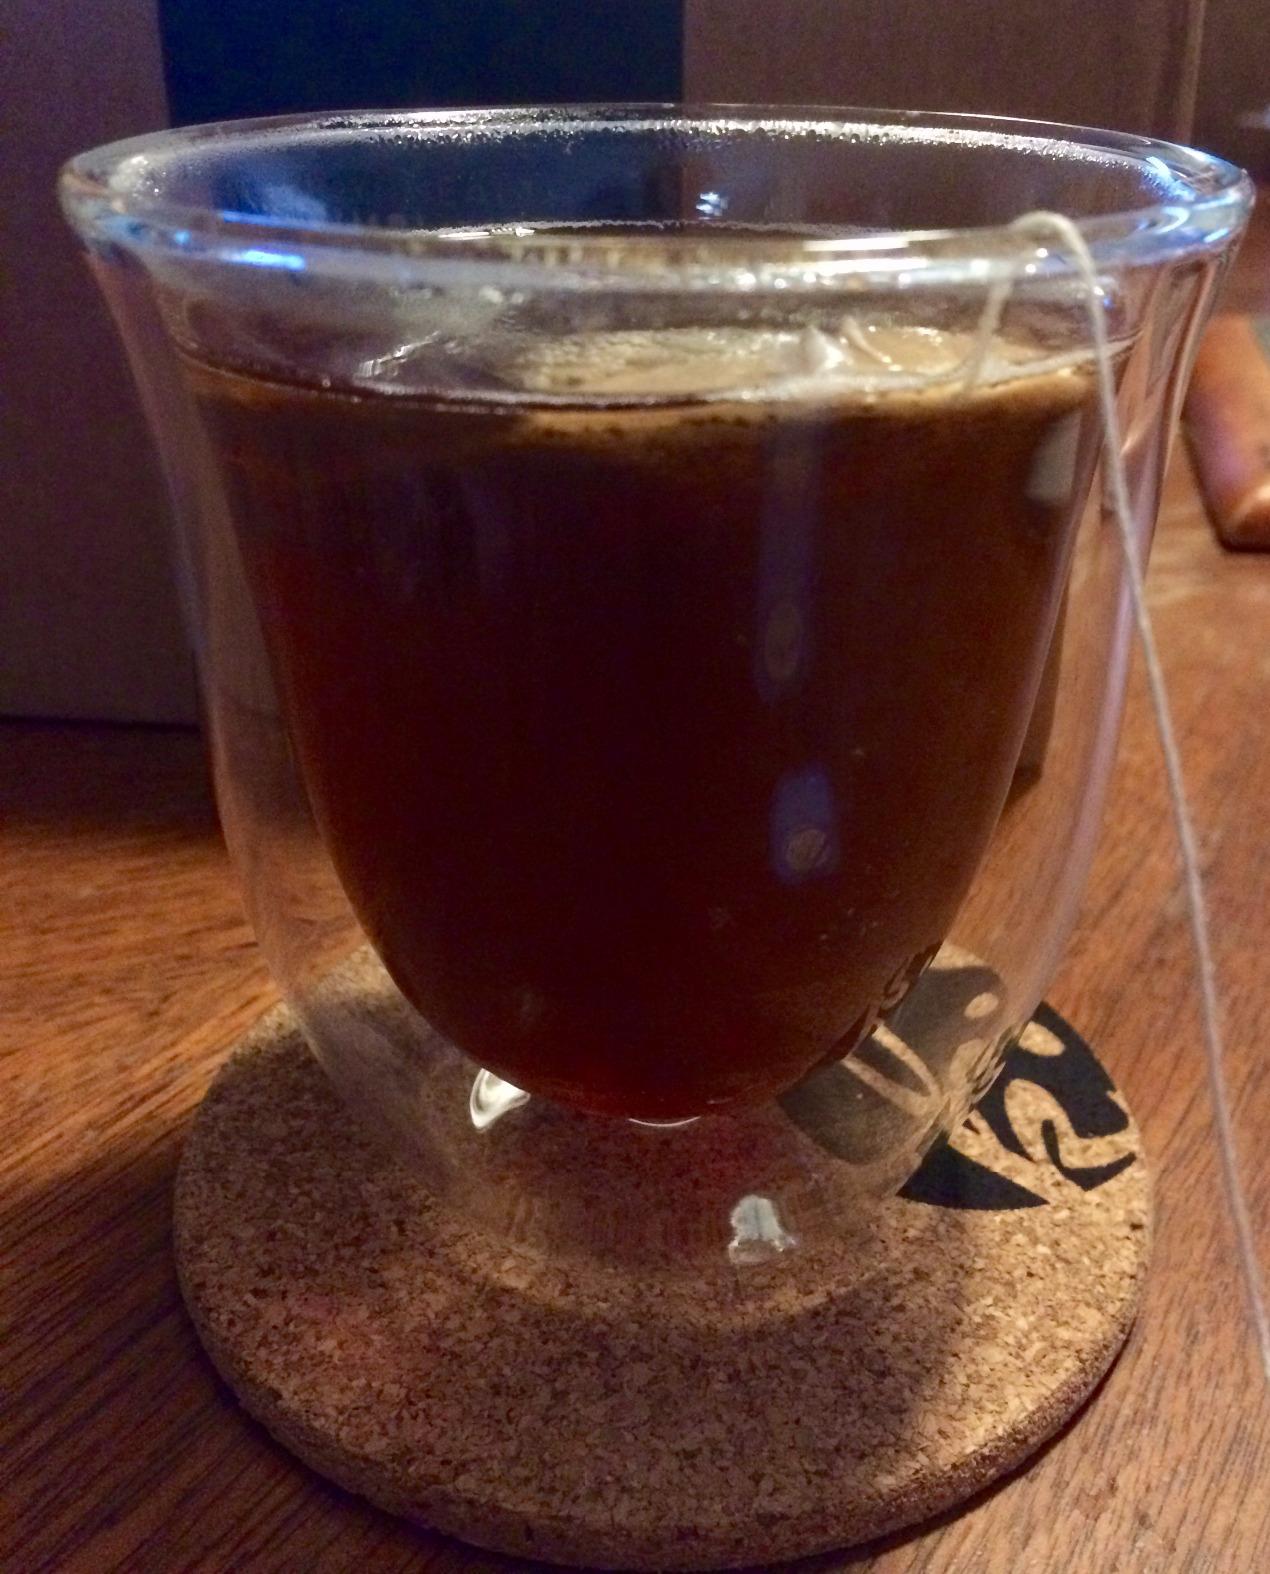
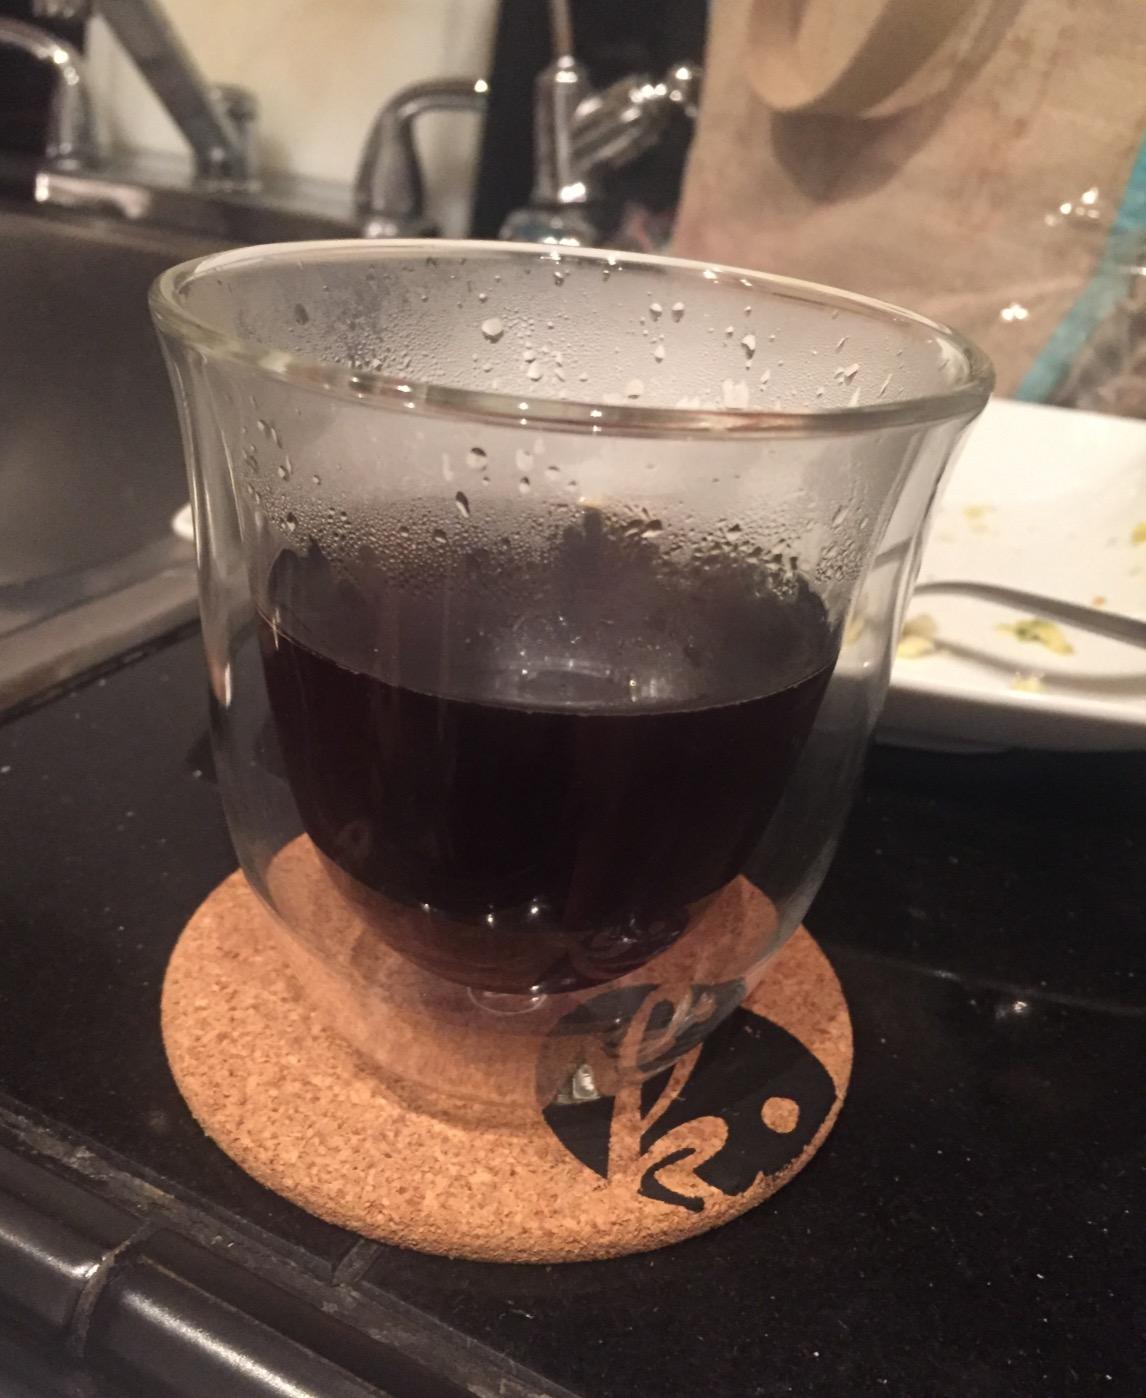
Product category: items_mug
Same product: yes